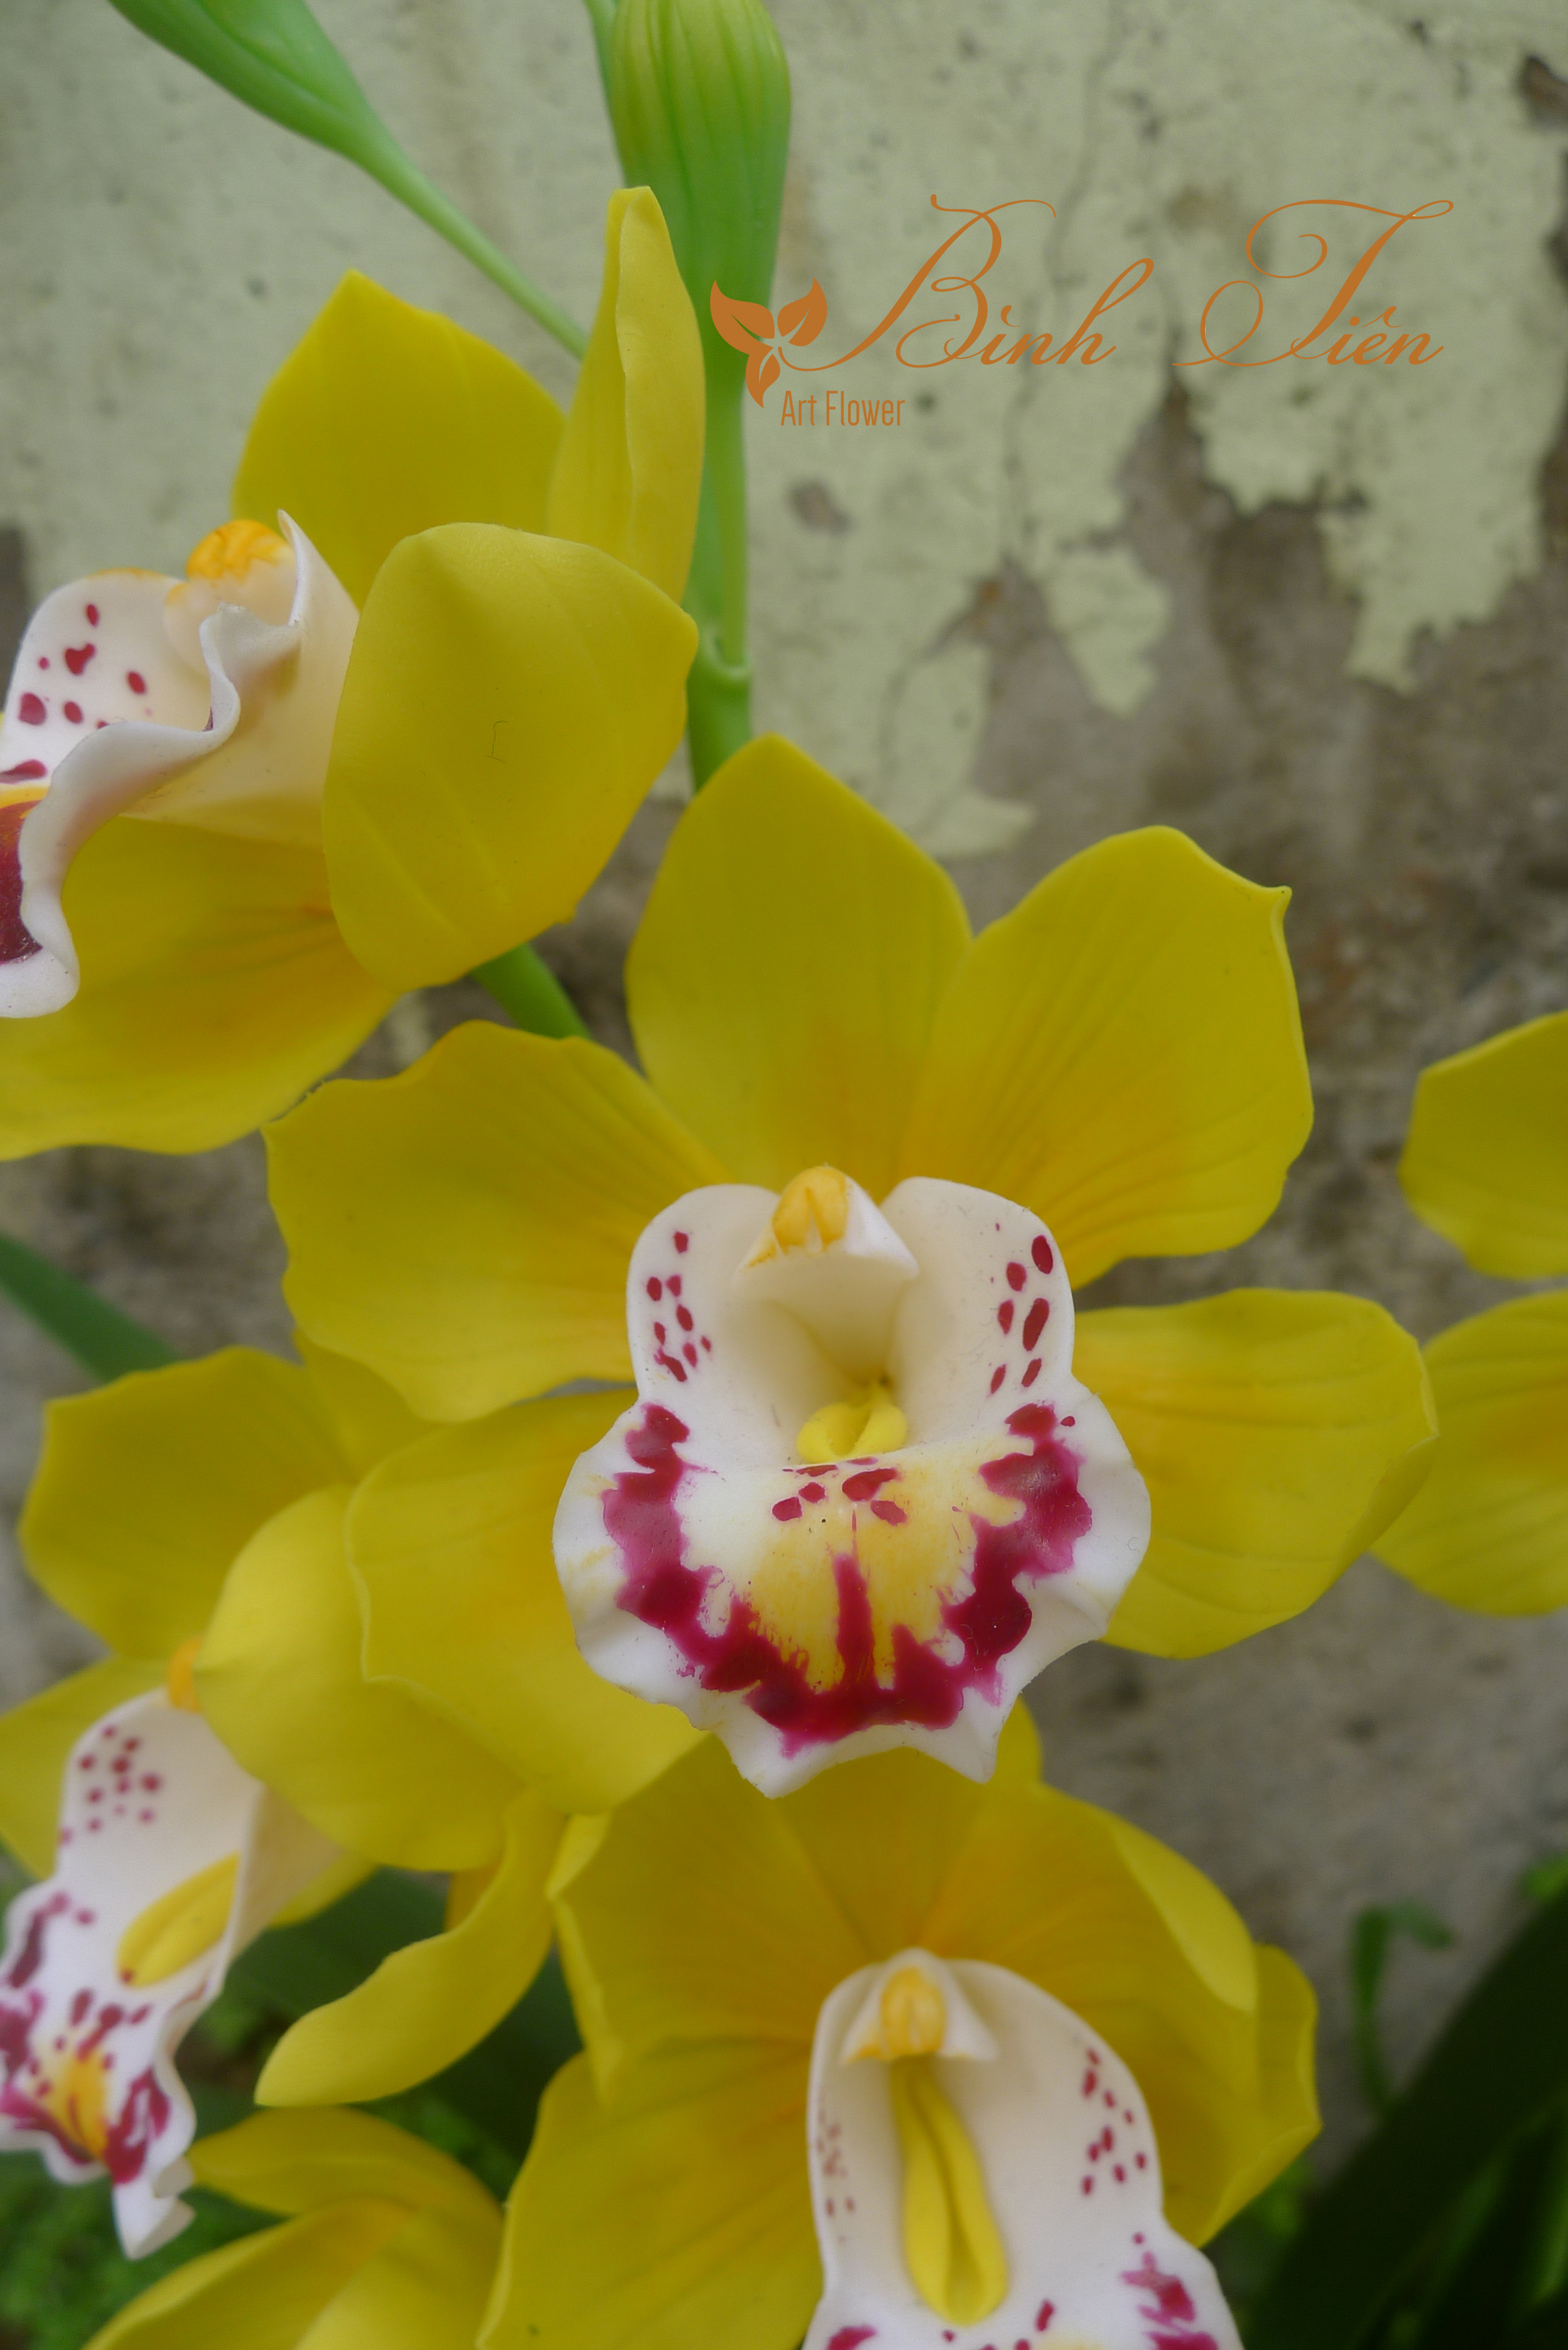
flower, flowering plant, petal, terrestrial plant, moth orchid, plant, christmas orchid, orchids of the philippines, orchid, cattleya, wildflower, euanthe sanderiana